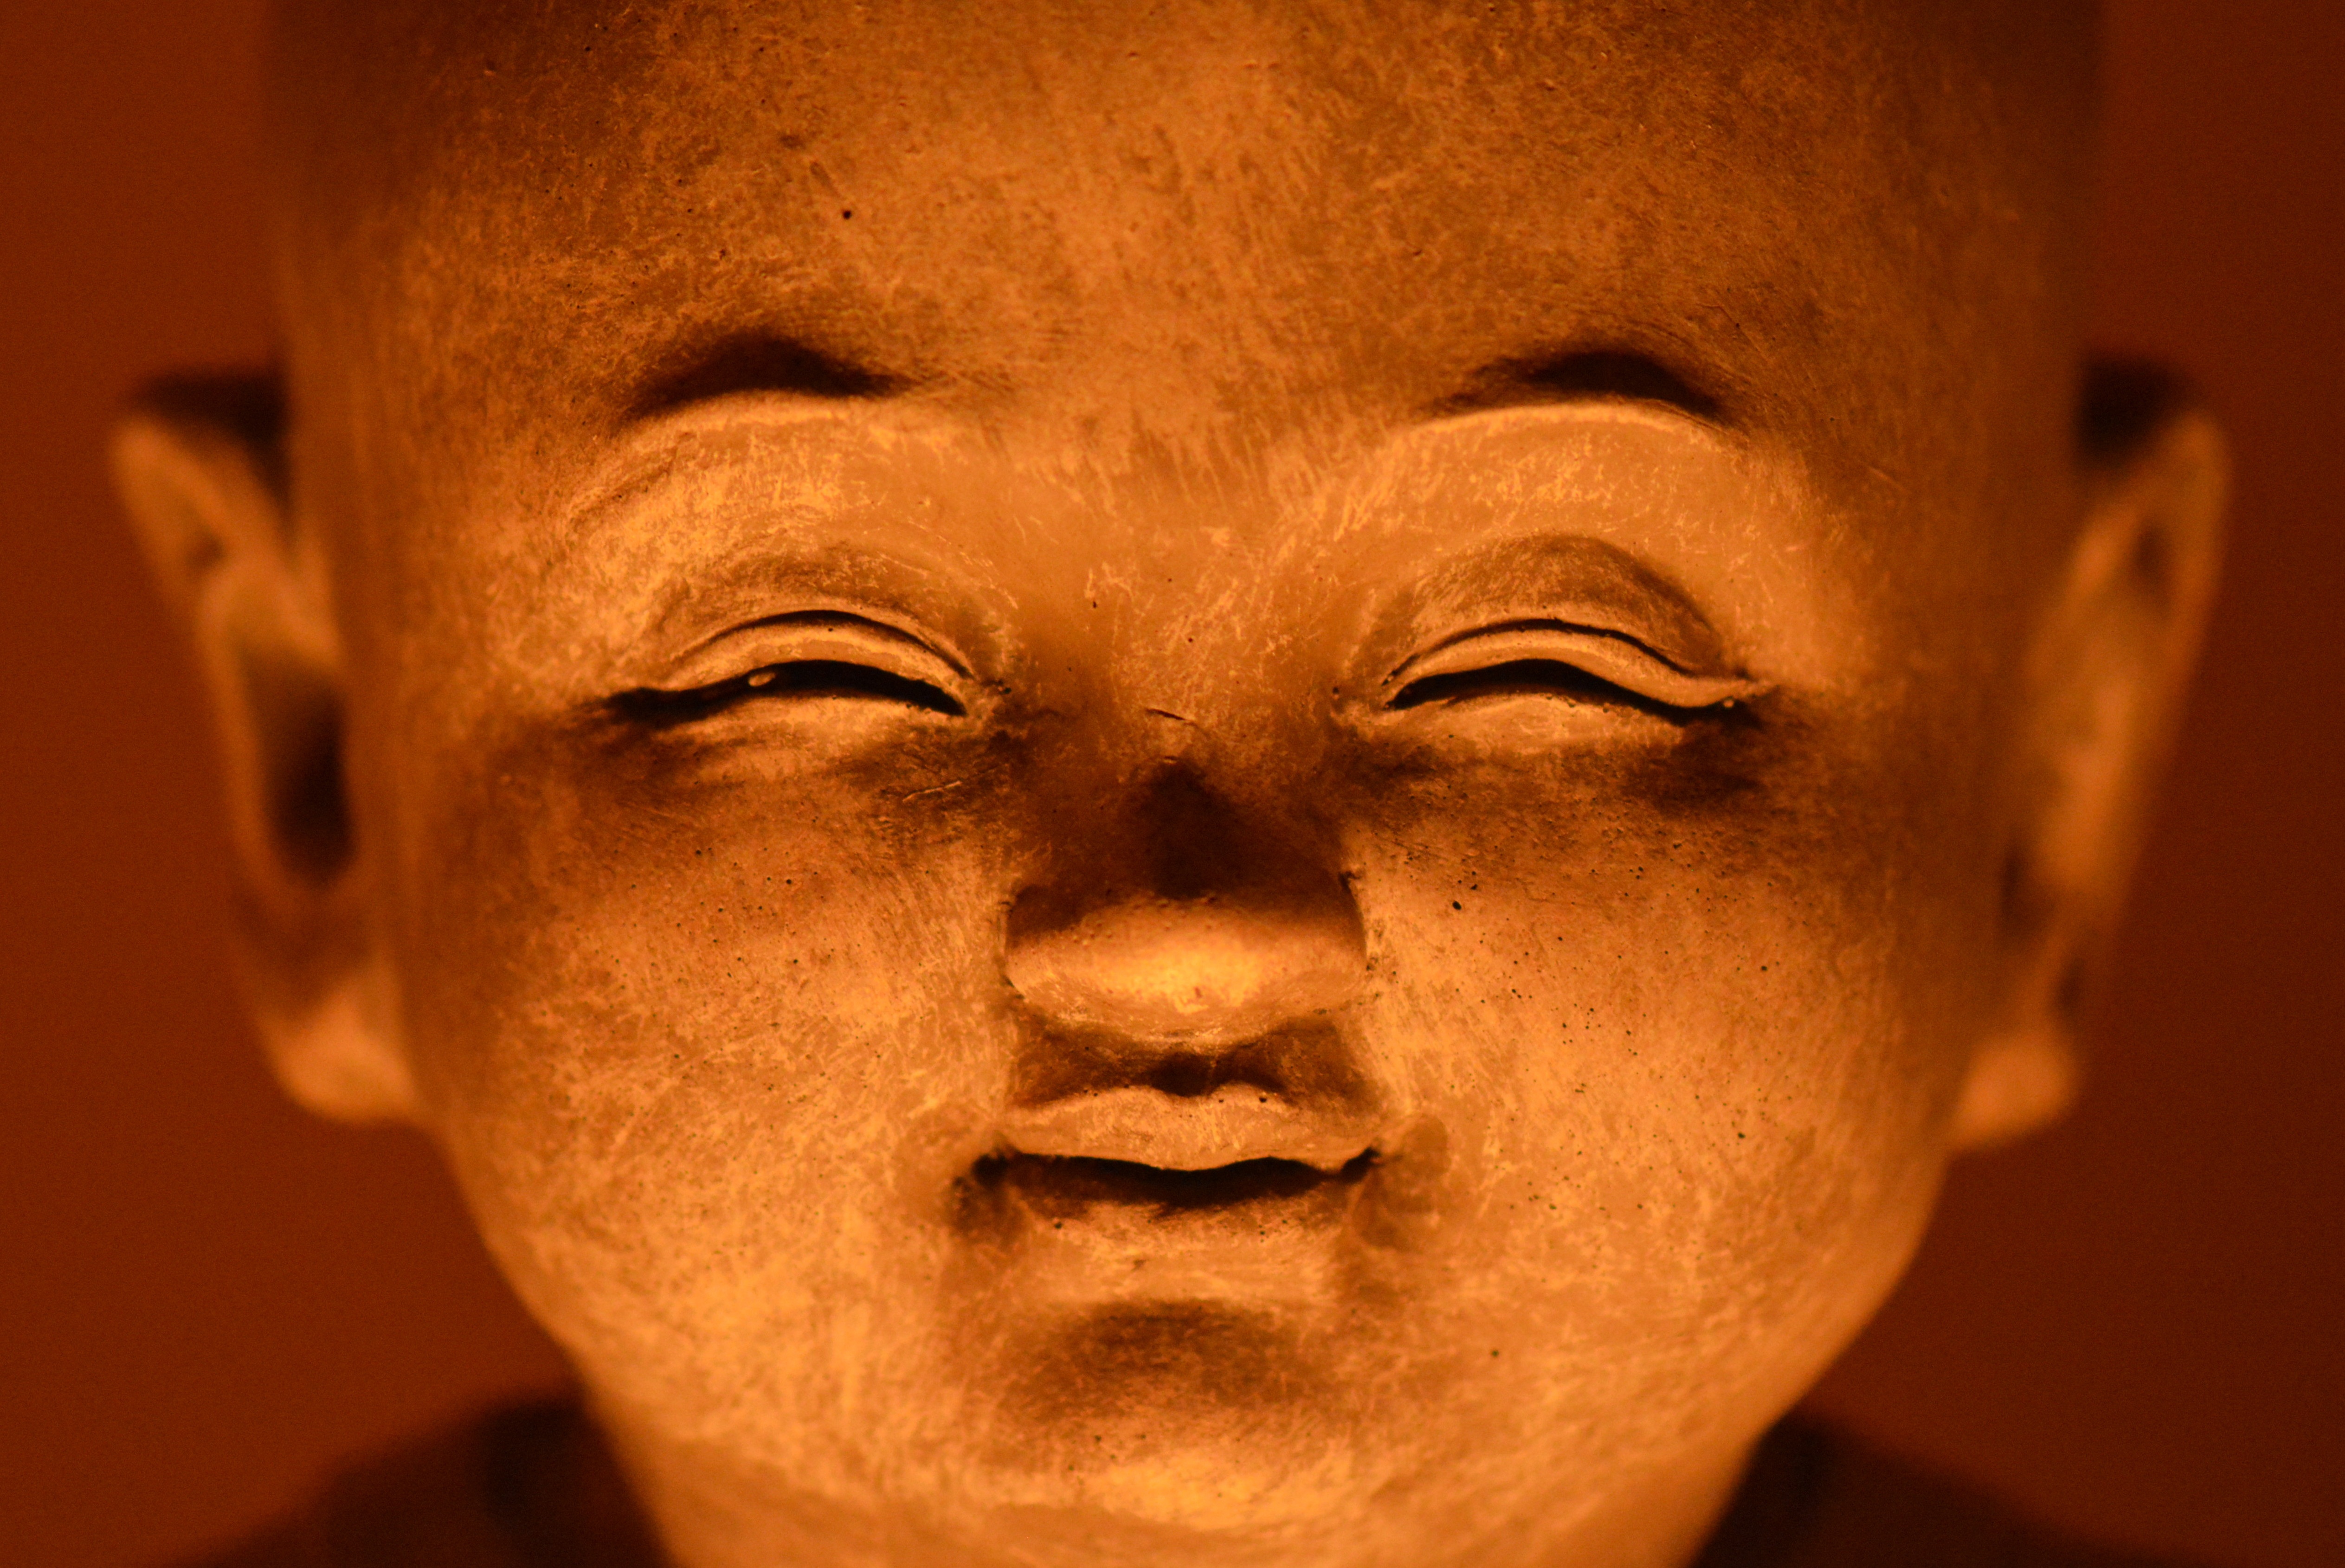
man, person, photography, male, statue, portrait, religion, child, rest, facial expression, smile, zen, mouth, close up, face, sculpture, nose, meditation, temple, faith, eye, head, skin, buddha, image, emotion, spirituality